Underground media in German-occupied France

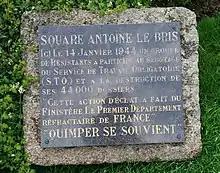
Plaque in Quimper commemorating a January 1944 act of sabotage against the STO office, destroying 44,000 files.

After the Fall of France in 1940, the BBC opened its studio to the first members of the Resistance who fled Occupied France. was born and would become the daily rendezvous of the French people for four years. It opened its transmission with, "" ("This is London. The French speaking to the French..."), now a very famous quote in France. It was the voice of Free French Forces under Charles de Gaulle, who, on 18 June 1940, made his famous Appeal of 18 June, inviting his compatriots to resist the occupation, and rise up against it.